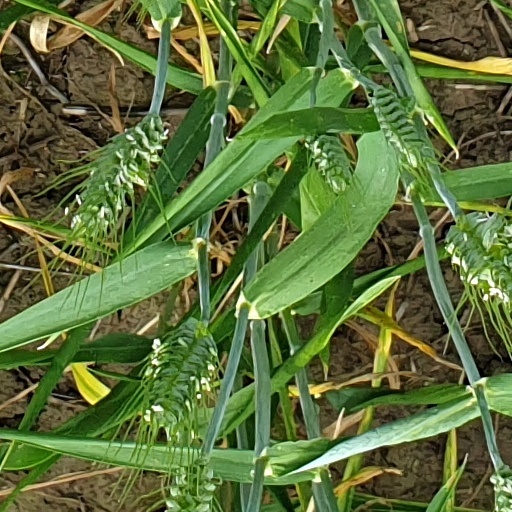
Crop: wheat